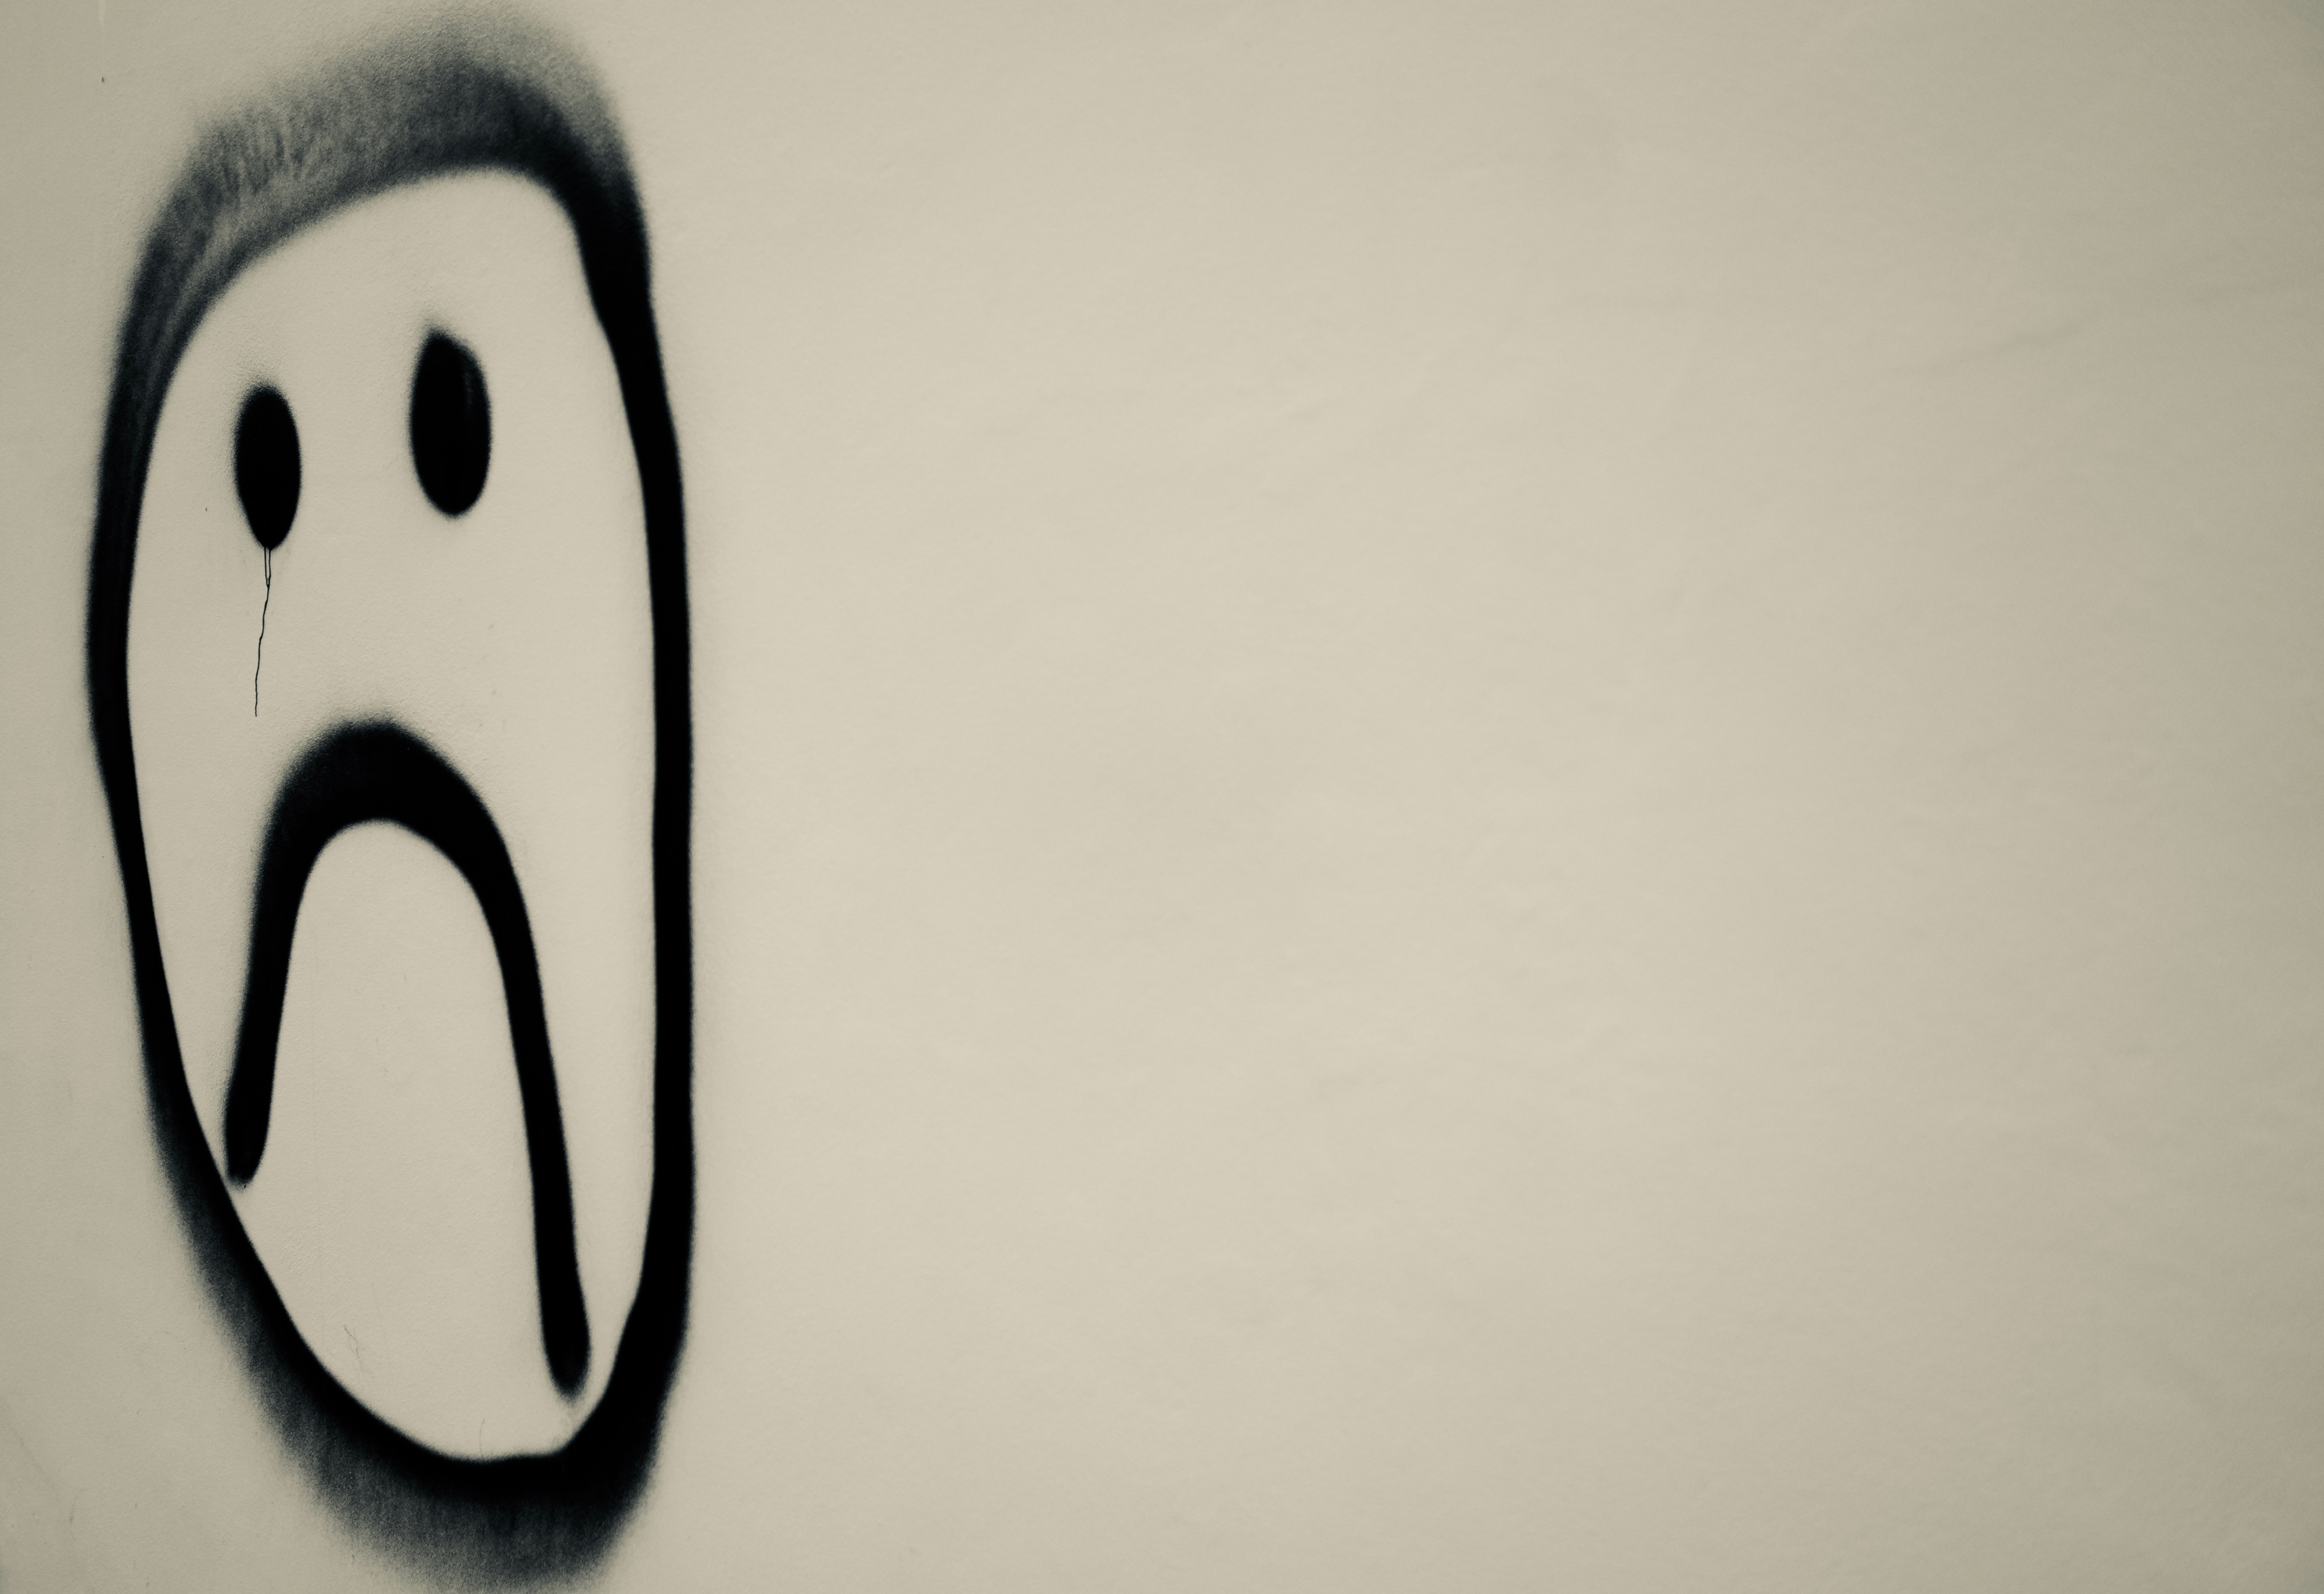
emotion, smile, close up, black and white, font, finger, girl